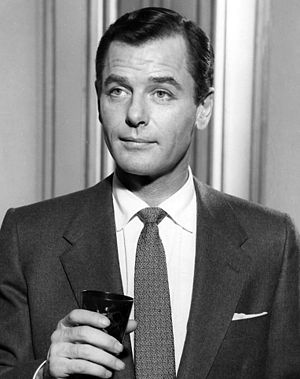
Oscaruddelingen 1970
Gig Young, Bedste mandlige birolle
Oscaruddelingen 1970 var den 42. oscaruddeling, hvor de bedste film fra 1969 blev hædret af Academy of Motion Picture Arts and Sciences. Uddelingen blev afholdt 7. april 1970 i Dorothy Chandler Pavilion i Los Angeles, Californien, USA. For andet år i træk var der ingen officiel vært. Priser blev uddelt af sytten "Friends of Oscar": Bob Hope, John Wayne, Barbra Streisand, Fred Astaire, Jon Voight, Myrna Loy, Clint Eastwood, Raquel Welch, Candice Bergen, James Earl Jones, Katharine Ross, Cliff Robertson, Ali MacGraw, Barbara McNair, Elliott Gould, Claudia Cardinale, og Elizabeth Taylor.